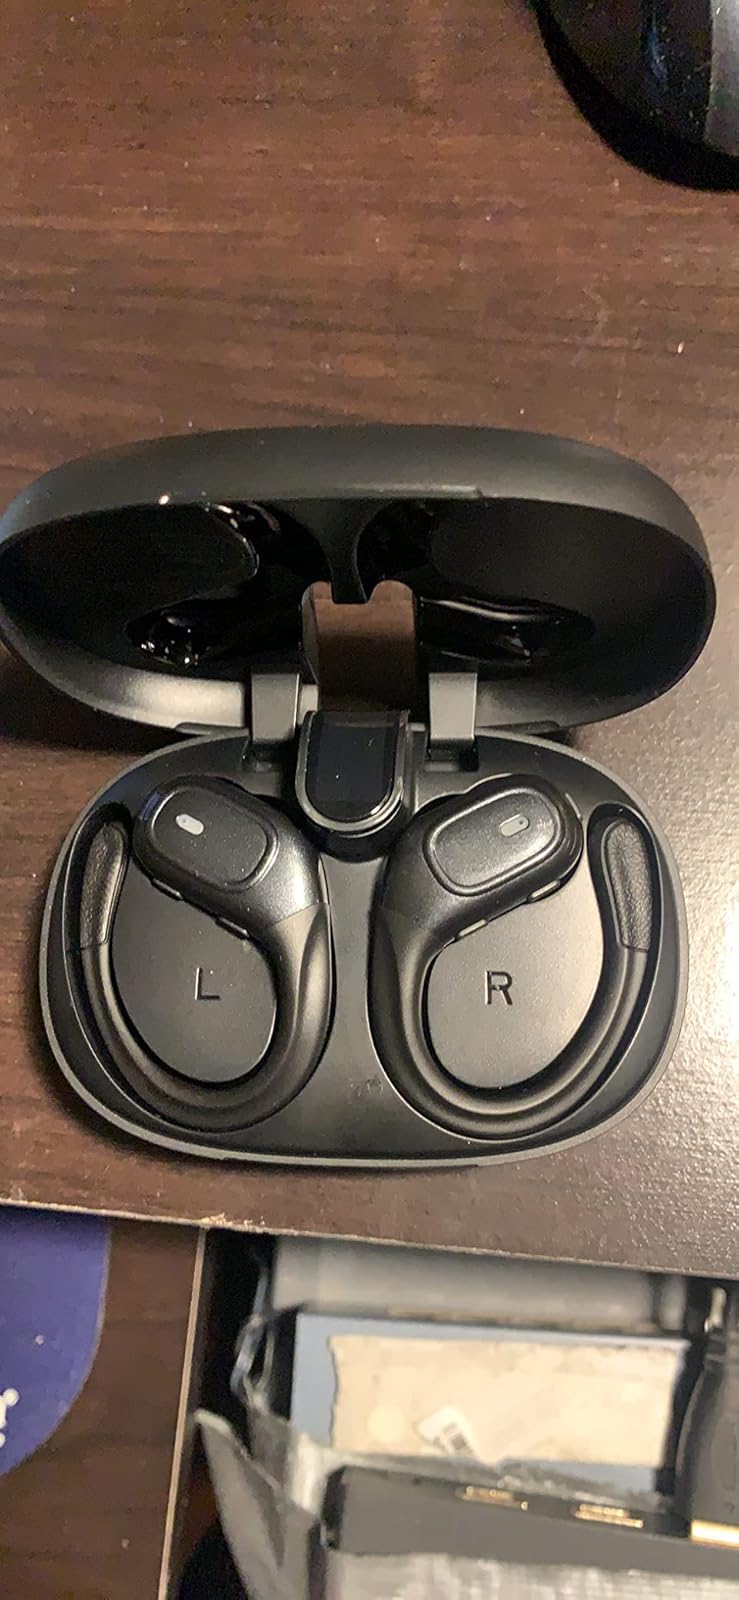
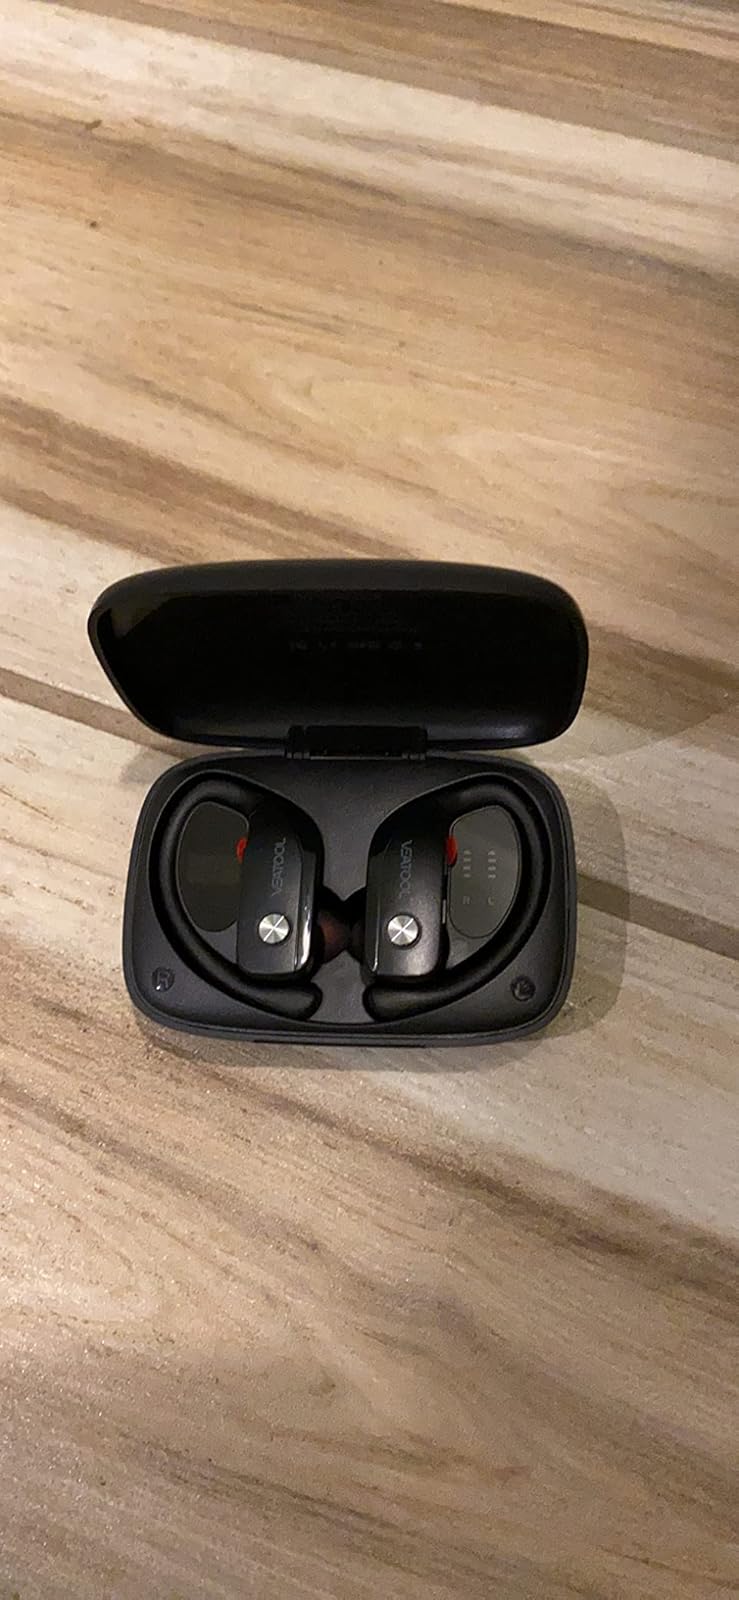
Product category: earbuds
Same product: no